Lovers in Quarantine

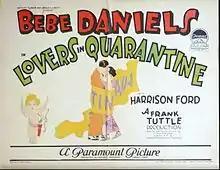
Lobby card

Lovers in Quarantine is an extant 1925 American silent comedy film starring Bebe Daniels and directed by Frank Tuttle. It was produced by Famous Players–Lasky and distributed by Paramount Pictures. The film is based on a 1924 Broadway play "Quarantine" by F. Tennyson Jesse. The film entered the public domain on January 1, 2021.